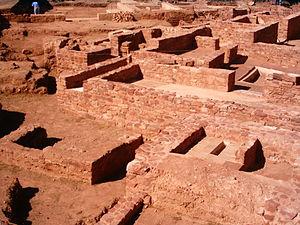
Cet article recense les monuments nationaux du district de Faro, au Portugal.